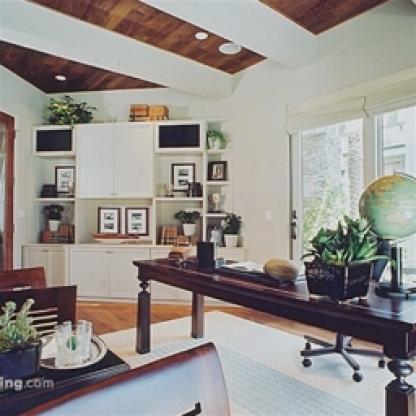
Scene: Indoor